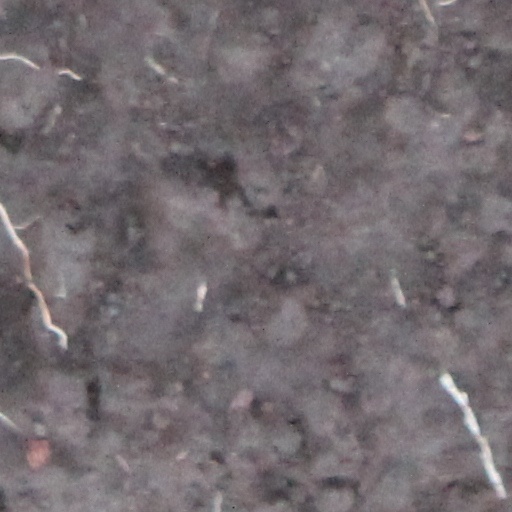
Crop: wheat